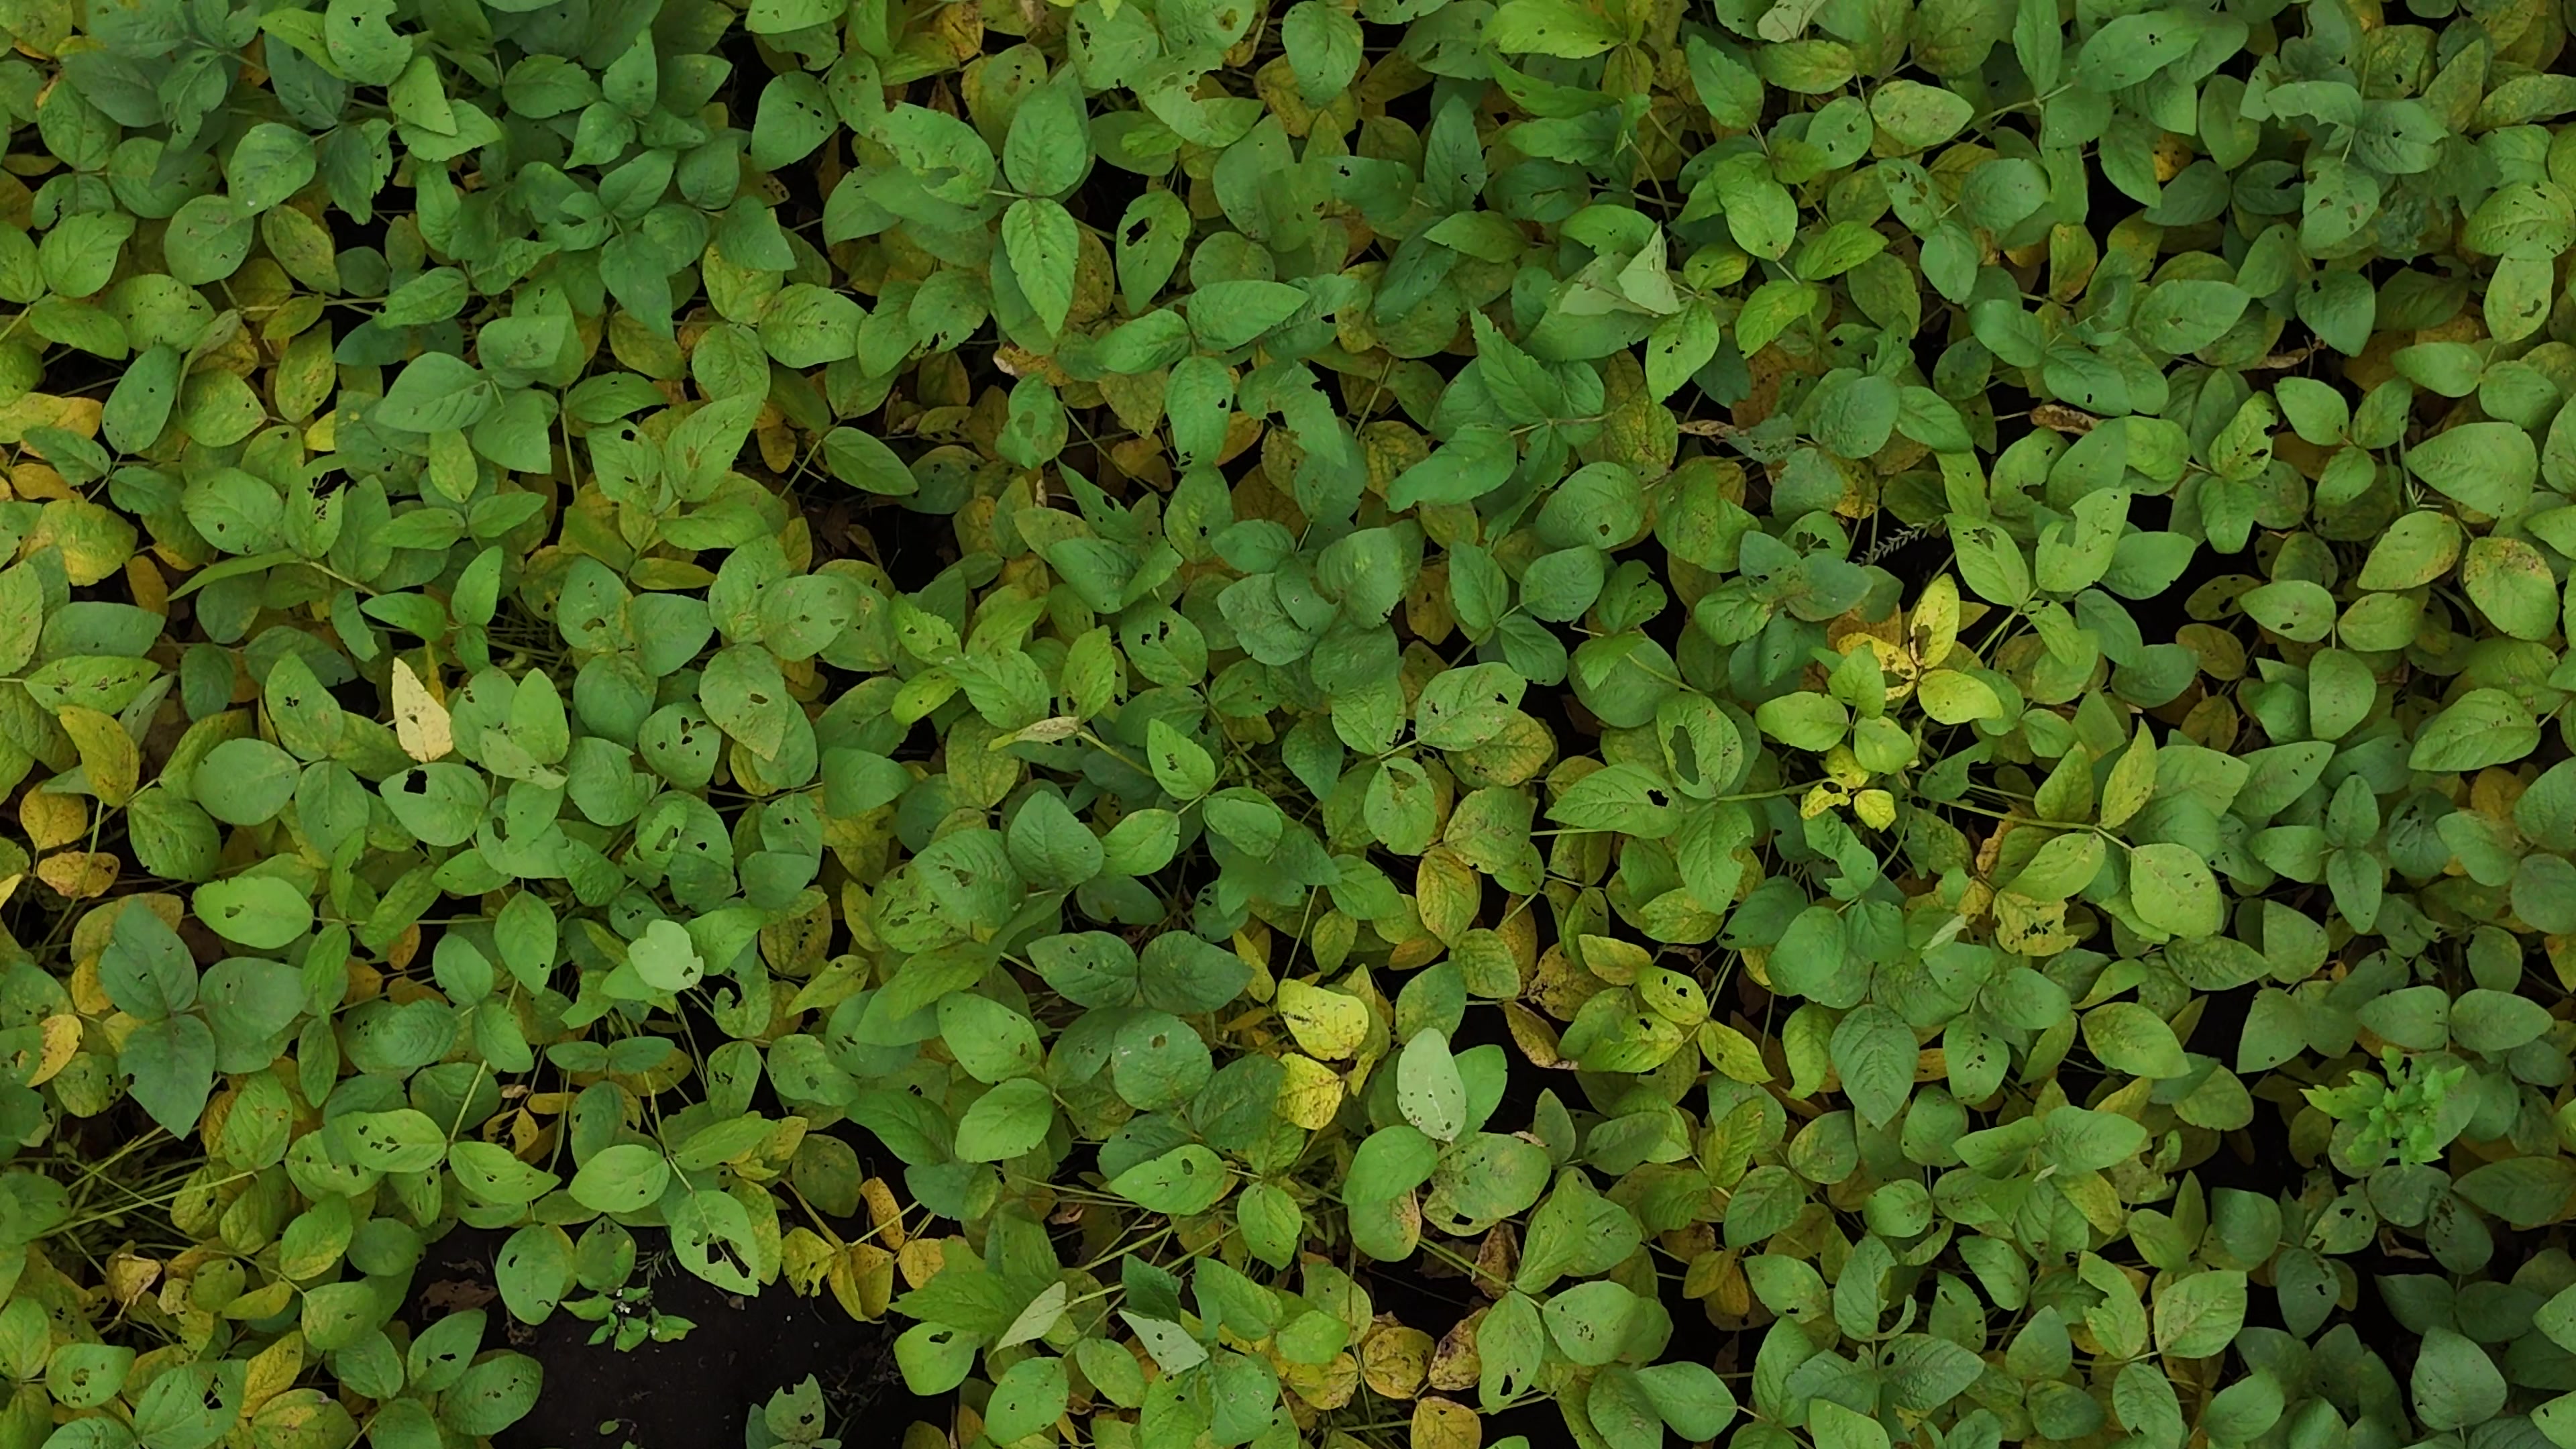
Label: Mosaic